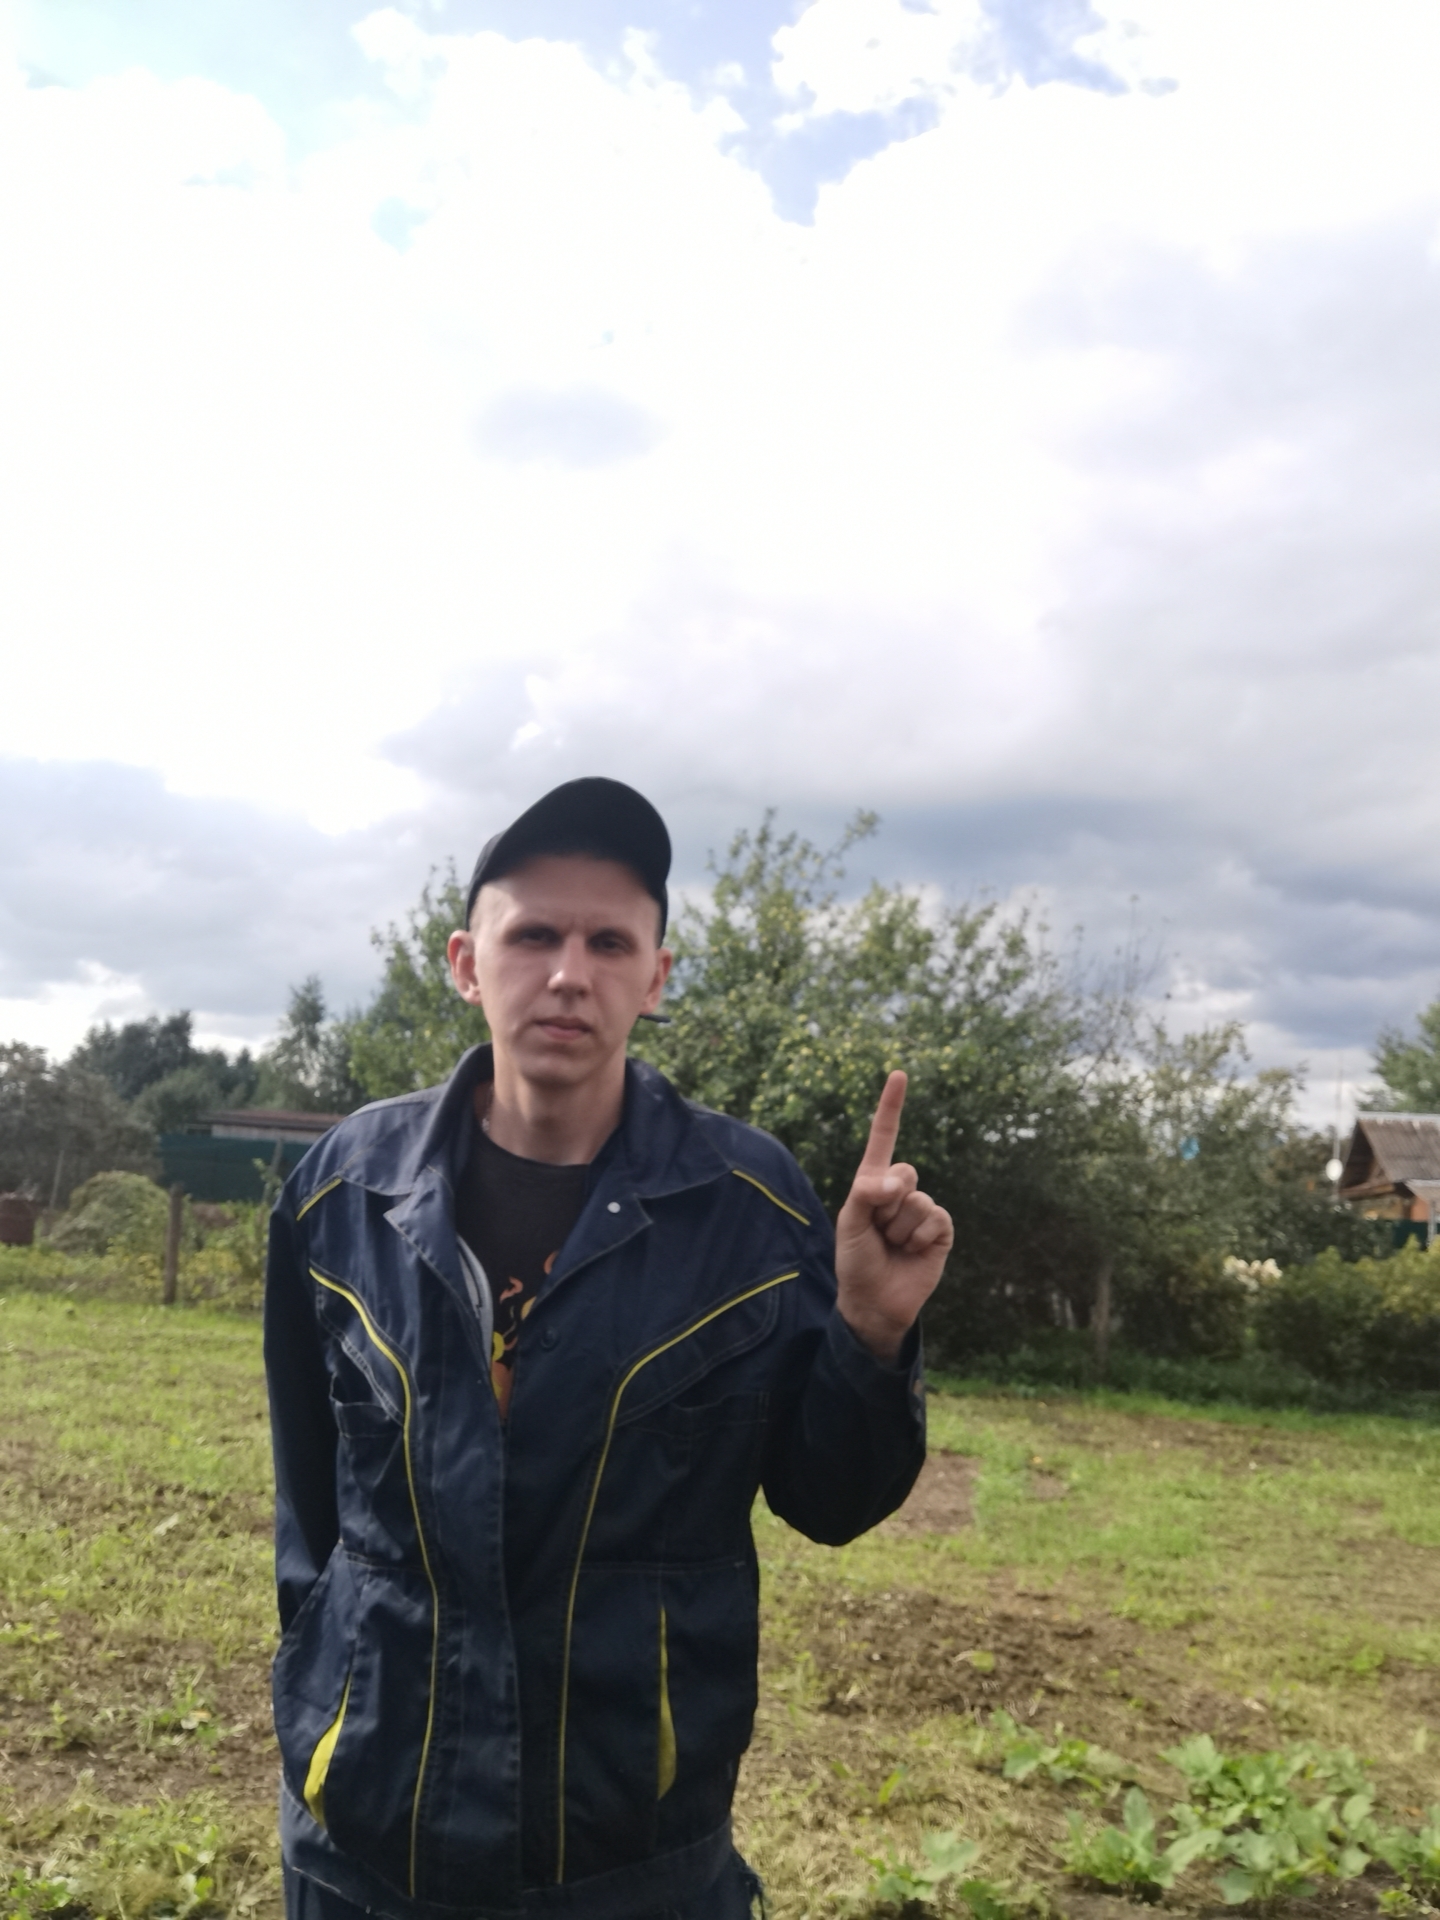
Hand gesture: one